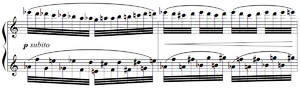
Debussy - Etude ""pour les degrés chromatiques"", mes. 59-60"
Les Études constituent le dernier recueil pour piano de Claude Debussy, comprenant douze pièces composées entre le 5 août et le 29 septembre 1915. Réparties en deux « livres » et dédiées à la mémoire de Frédéric Chopin, elles ont fait l'objet de créations partielles par les pianistes George Copeland, le 21 novembre 1916 à New York, Walter Rummel, le 14 décembre 1916 dans le cadre des concerts au profit de « l'aide affectueuse aux musiciens », à Paris, et Marguerite Long, le 10 novembre 1917 à la Société nationale de musique.